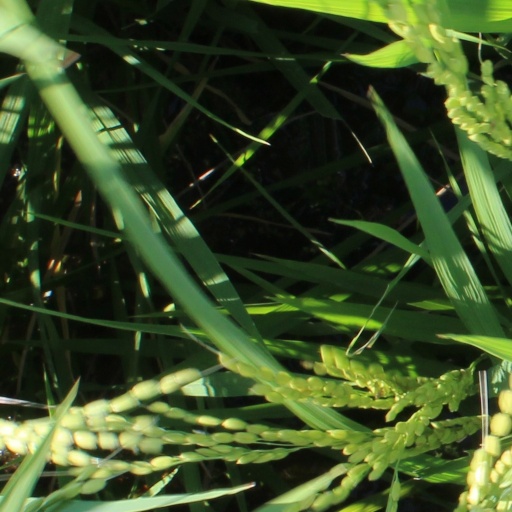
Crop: rice